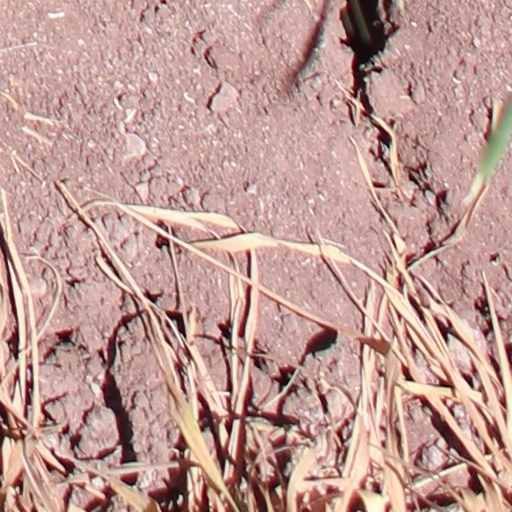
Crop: wheat